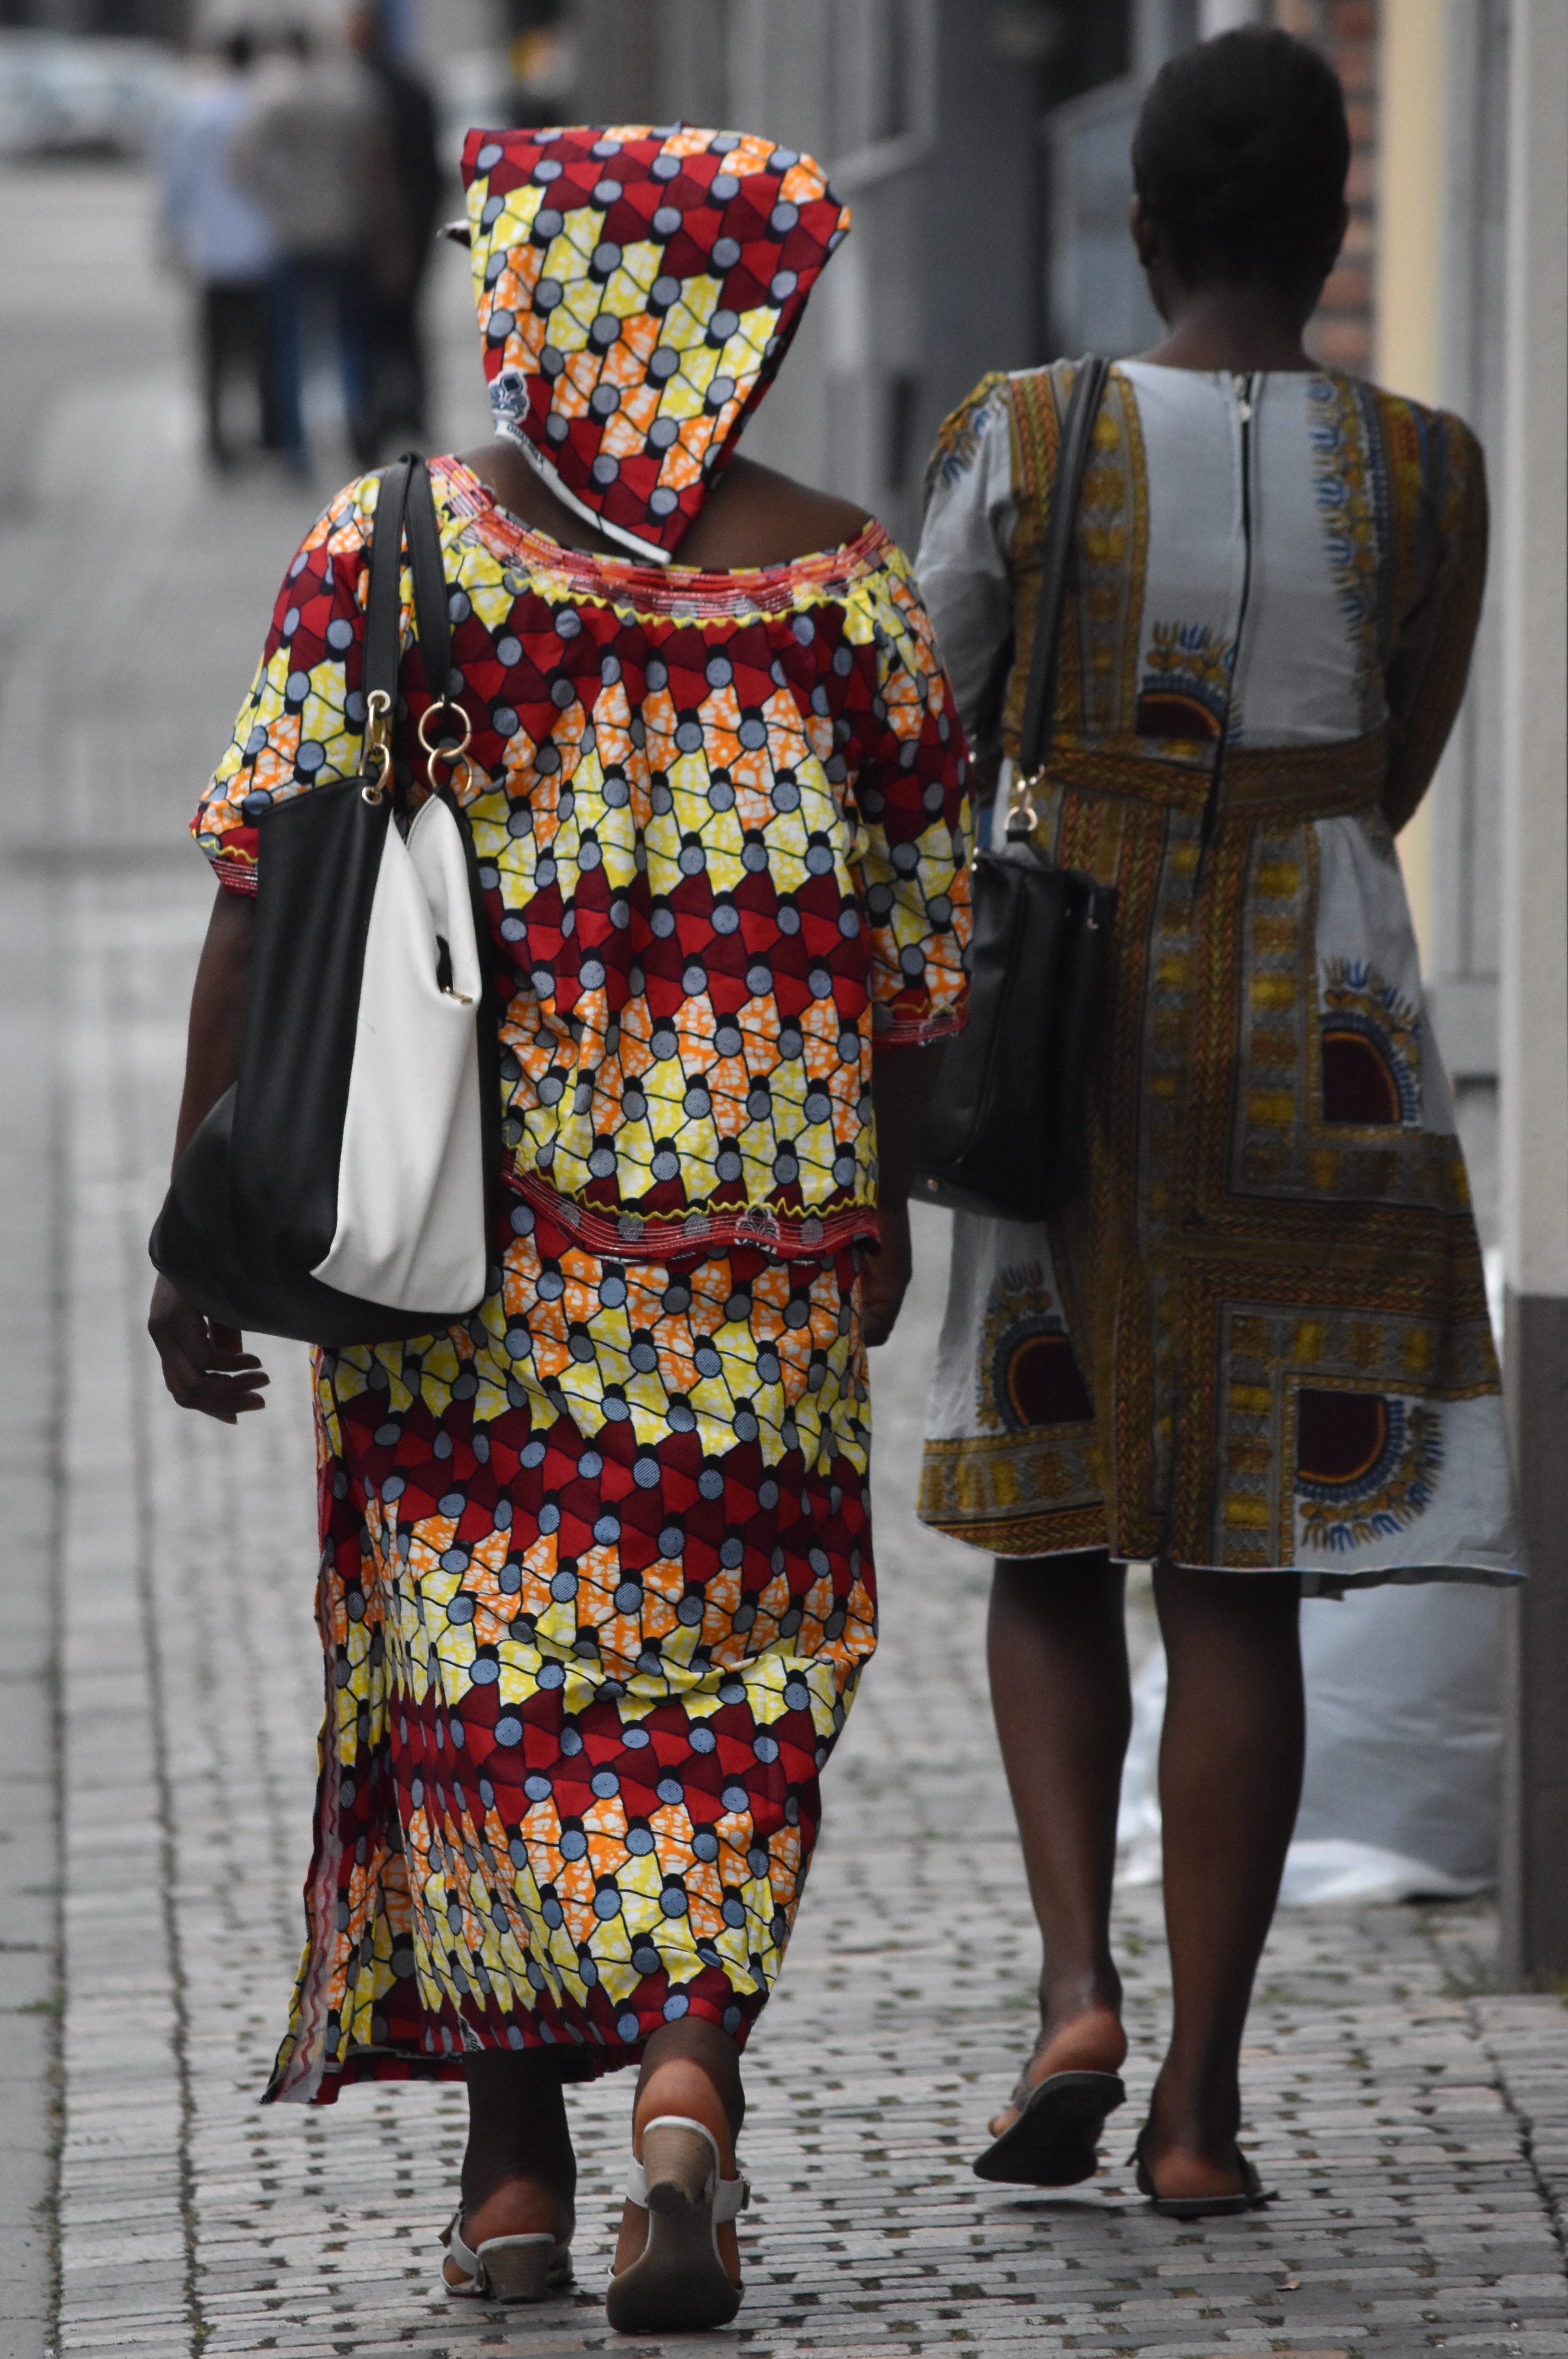
people, woman, hiking, pattern, spring, color, africa, fashion, clothing, yellow, outerwear, dress, design, women, costume, clothes, afrikaans